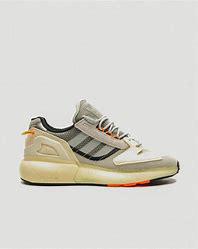
Brand: Adidas
Model: ZX 5K Boost